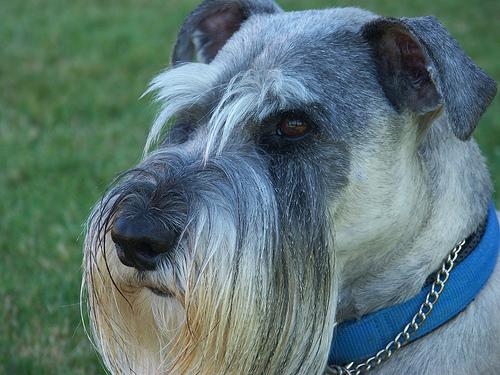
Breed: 220-n000053-standard_schnauzer